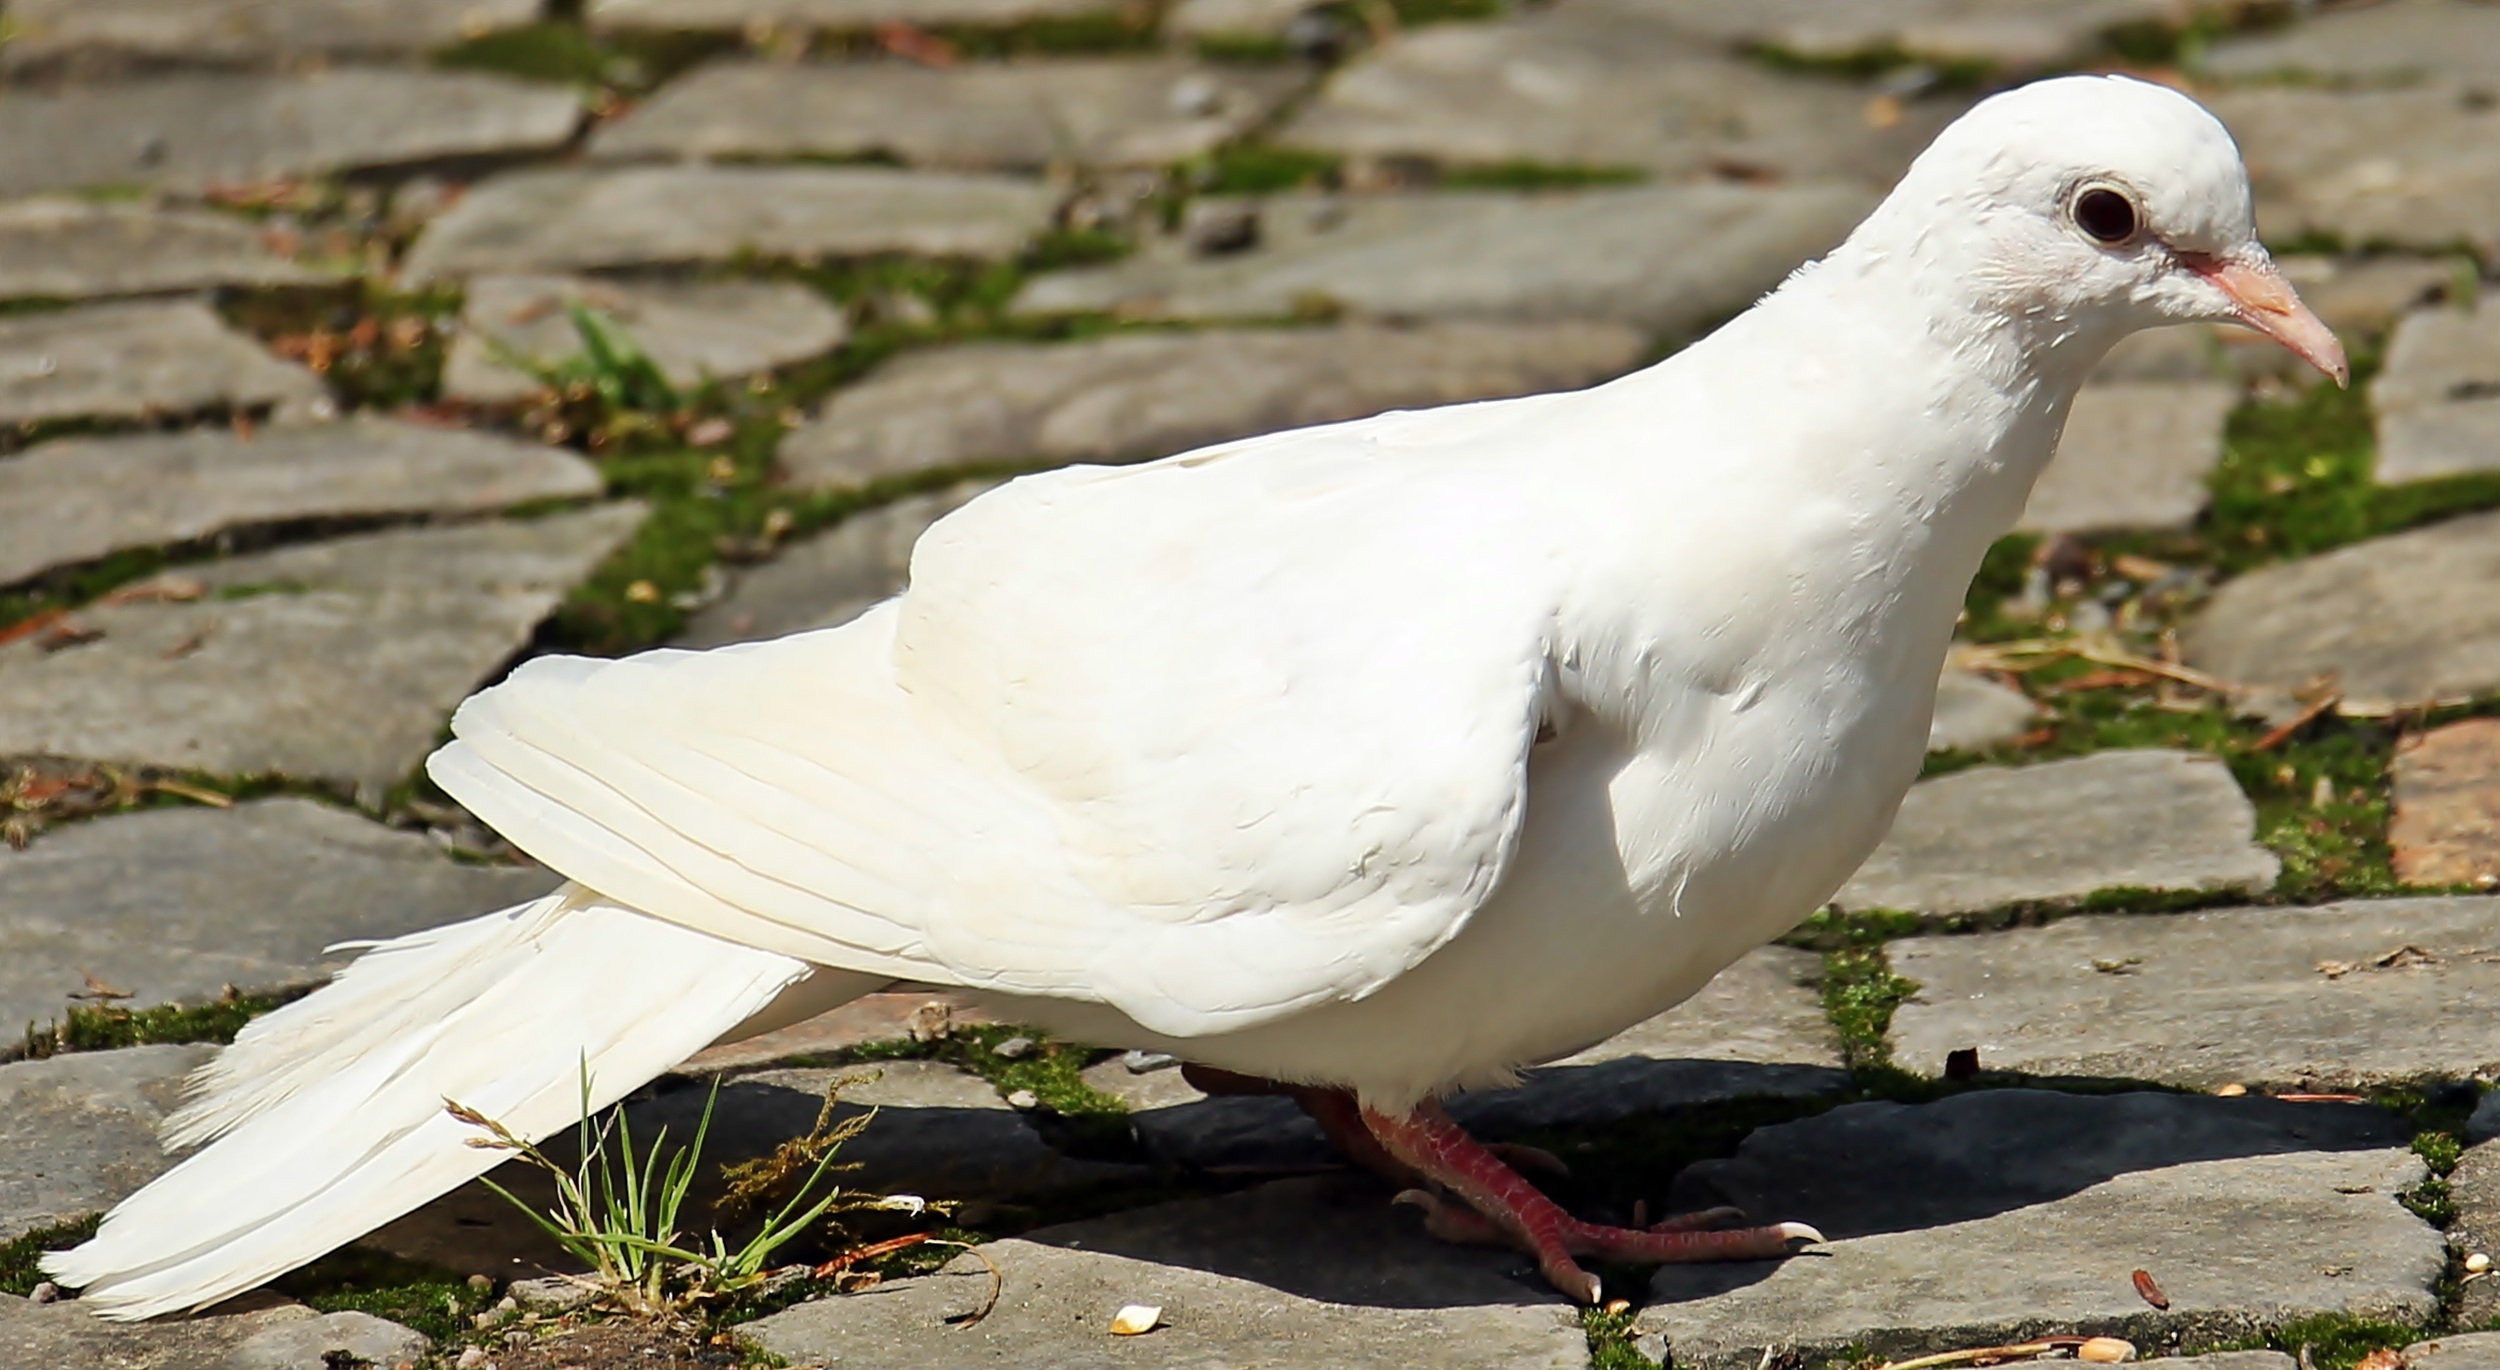
nature, bird, wing, white, animal, wildlife, standing, beak, fauna, plumage, poultry, background, dove, vertebrate, creature, beautiful, animal world, wildlife photography, white dove, dove bird, pigeons and doves, stock dove